Arthropodology

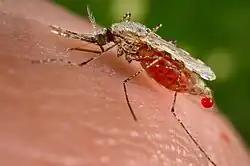
"Anopheles stephensi"

Arthropodology (from Greek - "arthron", "joint", and , "gen".: - "pous", "podos", "foot", which together mean "jointed feet") is a biological discipline concerned with the study of arthropods, a phylum of animals that include the insects, arachnids, crustaceans and others that are characterized by the possession of jointed limbs.